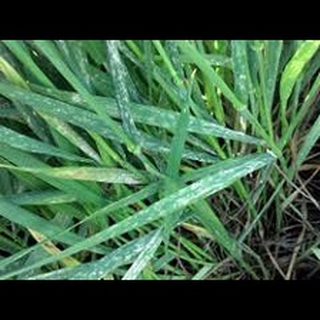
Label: wheat_mildew